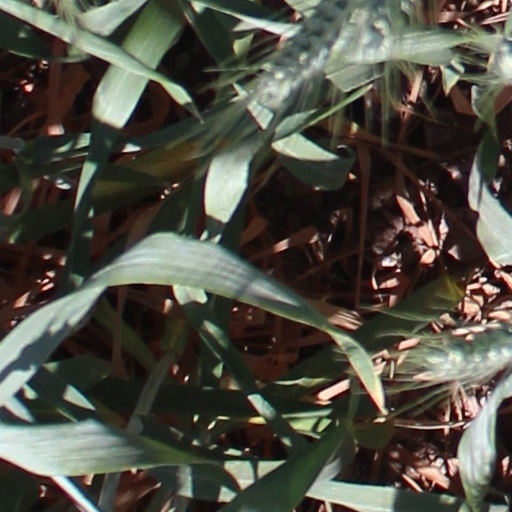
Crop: wheat